Gemstones in the Bible

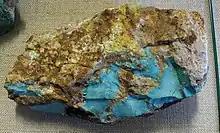
Rough turquoise on matrix

Emery - Hebrew ‮שָׁמִיר‬‎ "shamir", Greek "adamantinos", Latin "adamas", "adamantinus" (Ezekiel 3:9; Zach. 7:12; Jer. 17:1). Many passages in the Bible point to the qualities of "shamir", particularly its hardness.